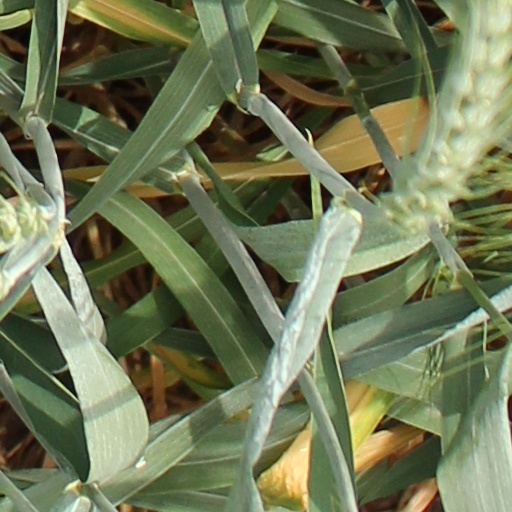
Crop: wheat